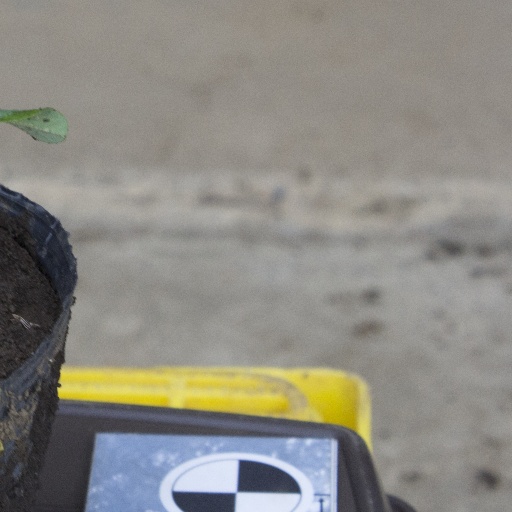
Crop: soybean